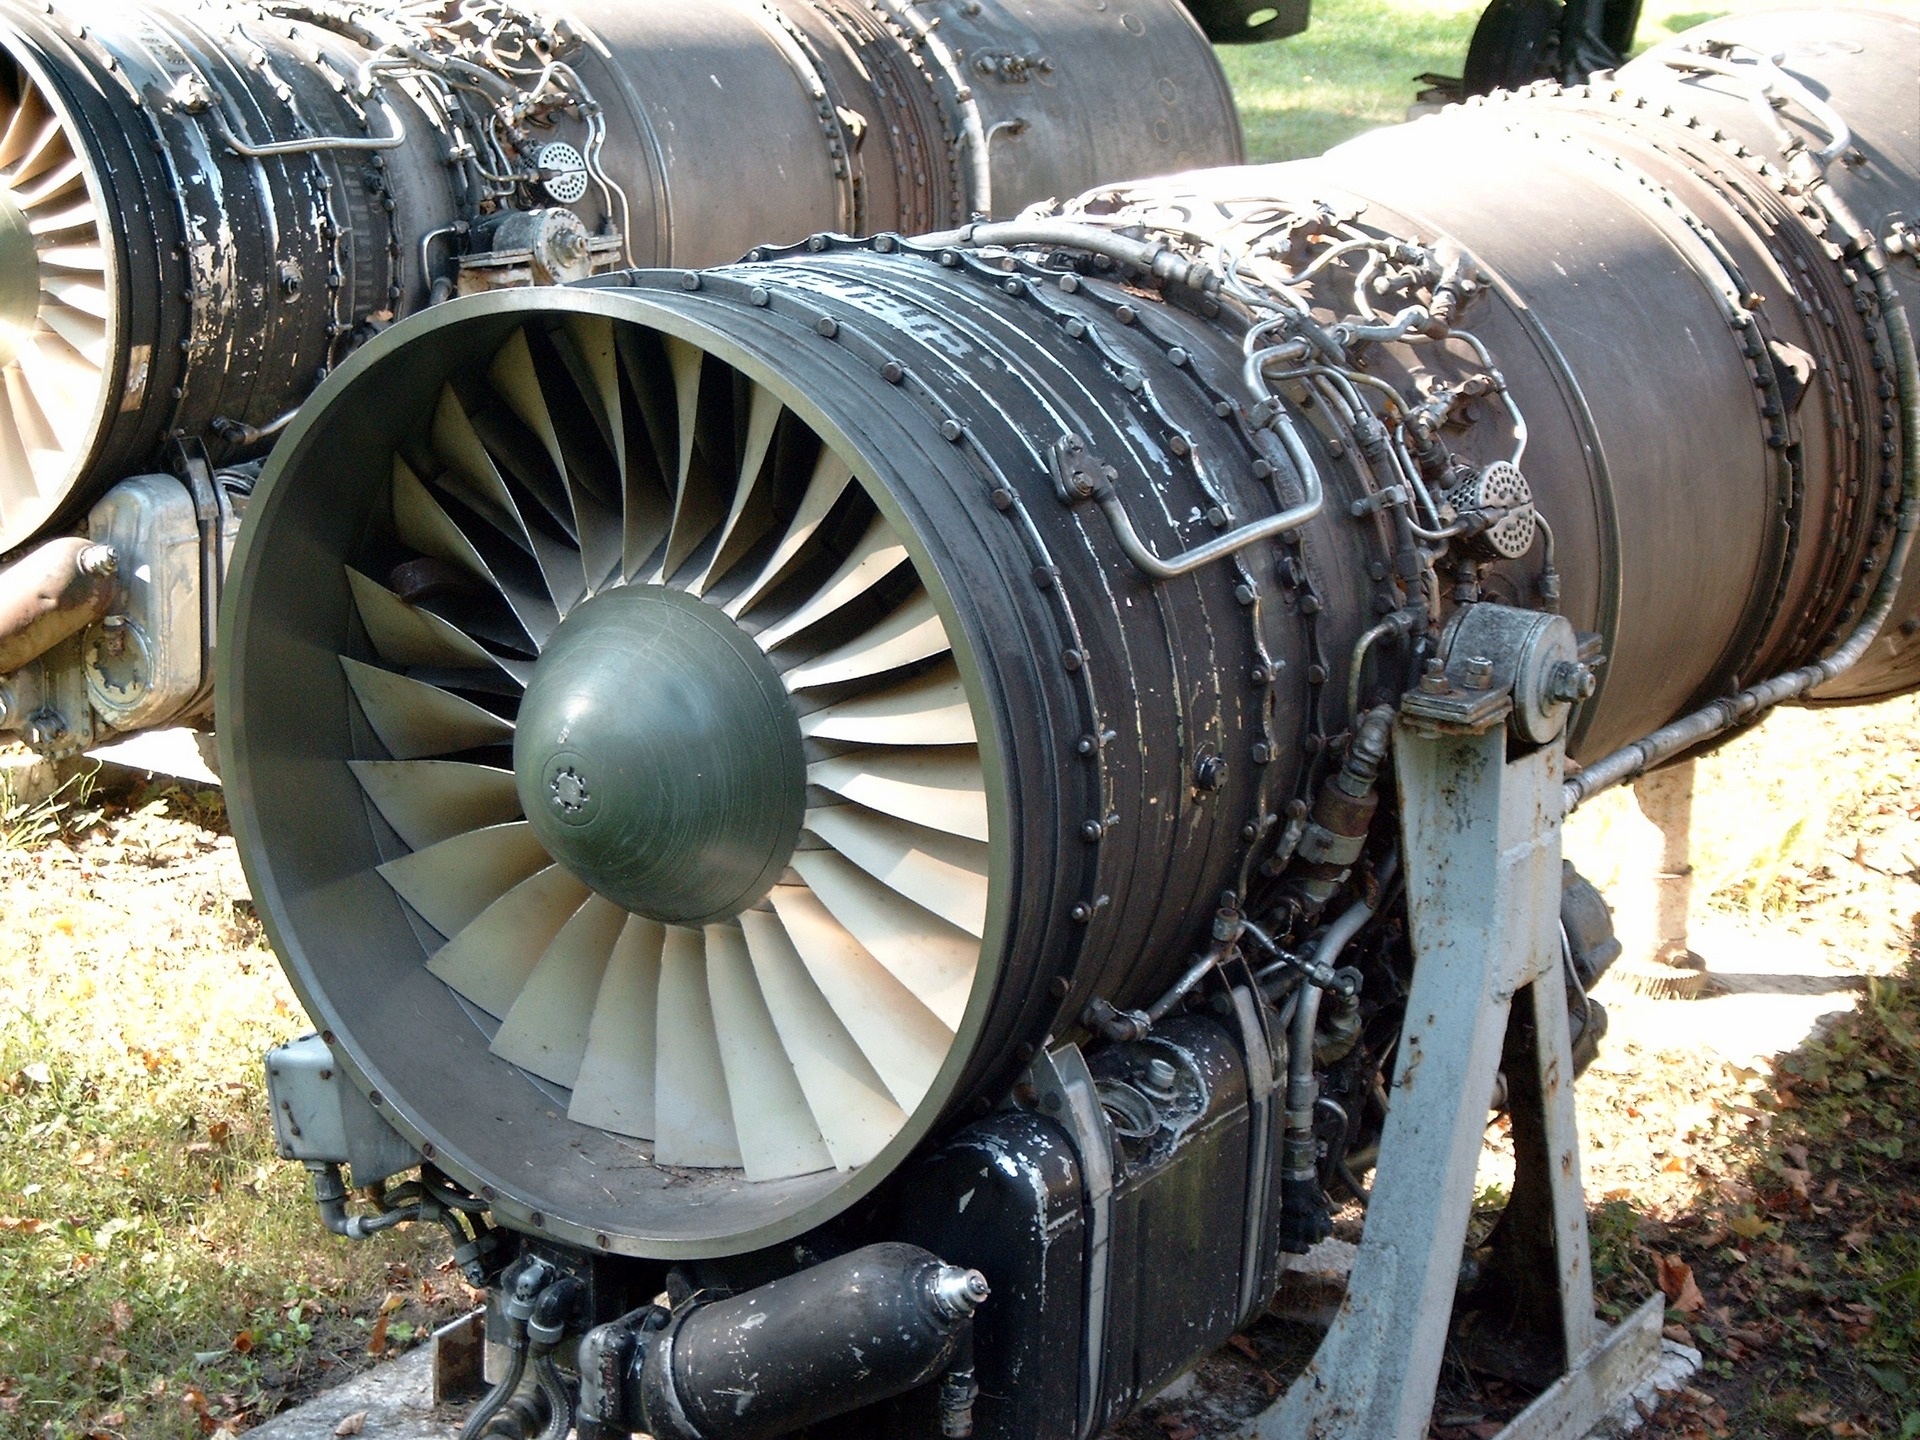
outdoor, antique, wheel, old, monument, aircraft, vehicle, aviation, metal, machine, turbine, engine, jet engine, cannon, historical, aircraft engine, automotive engine part